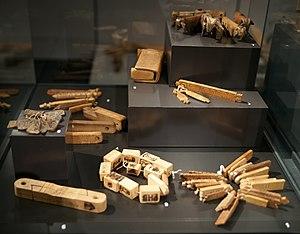
Un bâton de comptage ou bâton de taille est un système mnémonique destiné à enregistrer un nombre grâce à des marques de dénombrement portées sur un bâton. Le plus souvent, ces marques sont des entailles, sur un bâton en bois ou en os.
Le musée alpin suisse est un musée consacré aux Alpes suisses situé dans la ville de Berne, en Suisse.